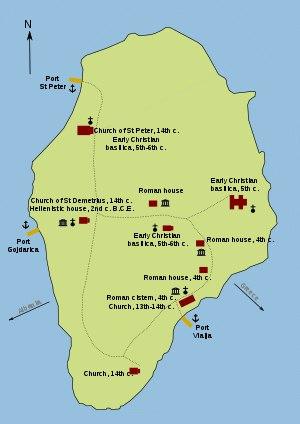
Golem Grad, également connue sous les noms de Saint-Pierre et d'Île des Serpents, est une île lacustre de la République de Macédoine du Nord, située sur le lac Prespa à quelques kilomètres des frontières albanaise et grecque. Elle fait partie de la municipalité de Resen. Sa superficie est de 18 ha. On y trouve des traces d'occupation remontant au Néolithique, des ruines antiques et les fondations de plusieurs églises de l'époque byzantine. L'île abrite plusieurs types de communautés animales, notamment des couleuvres.